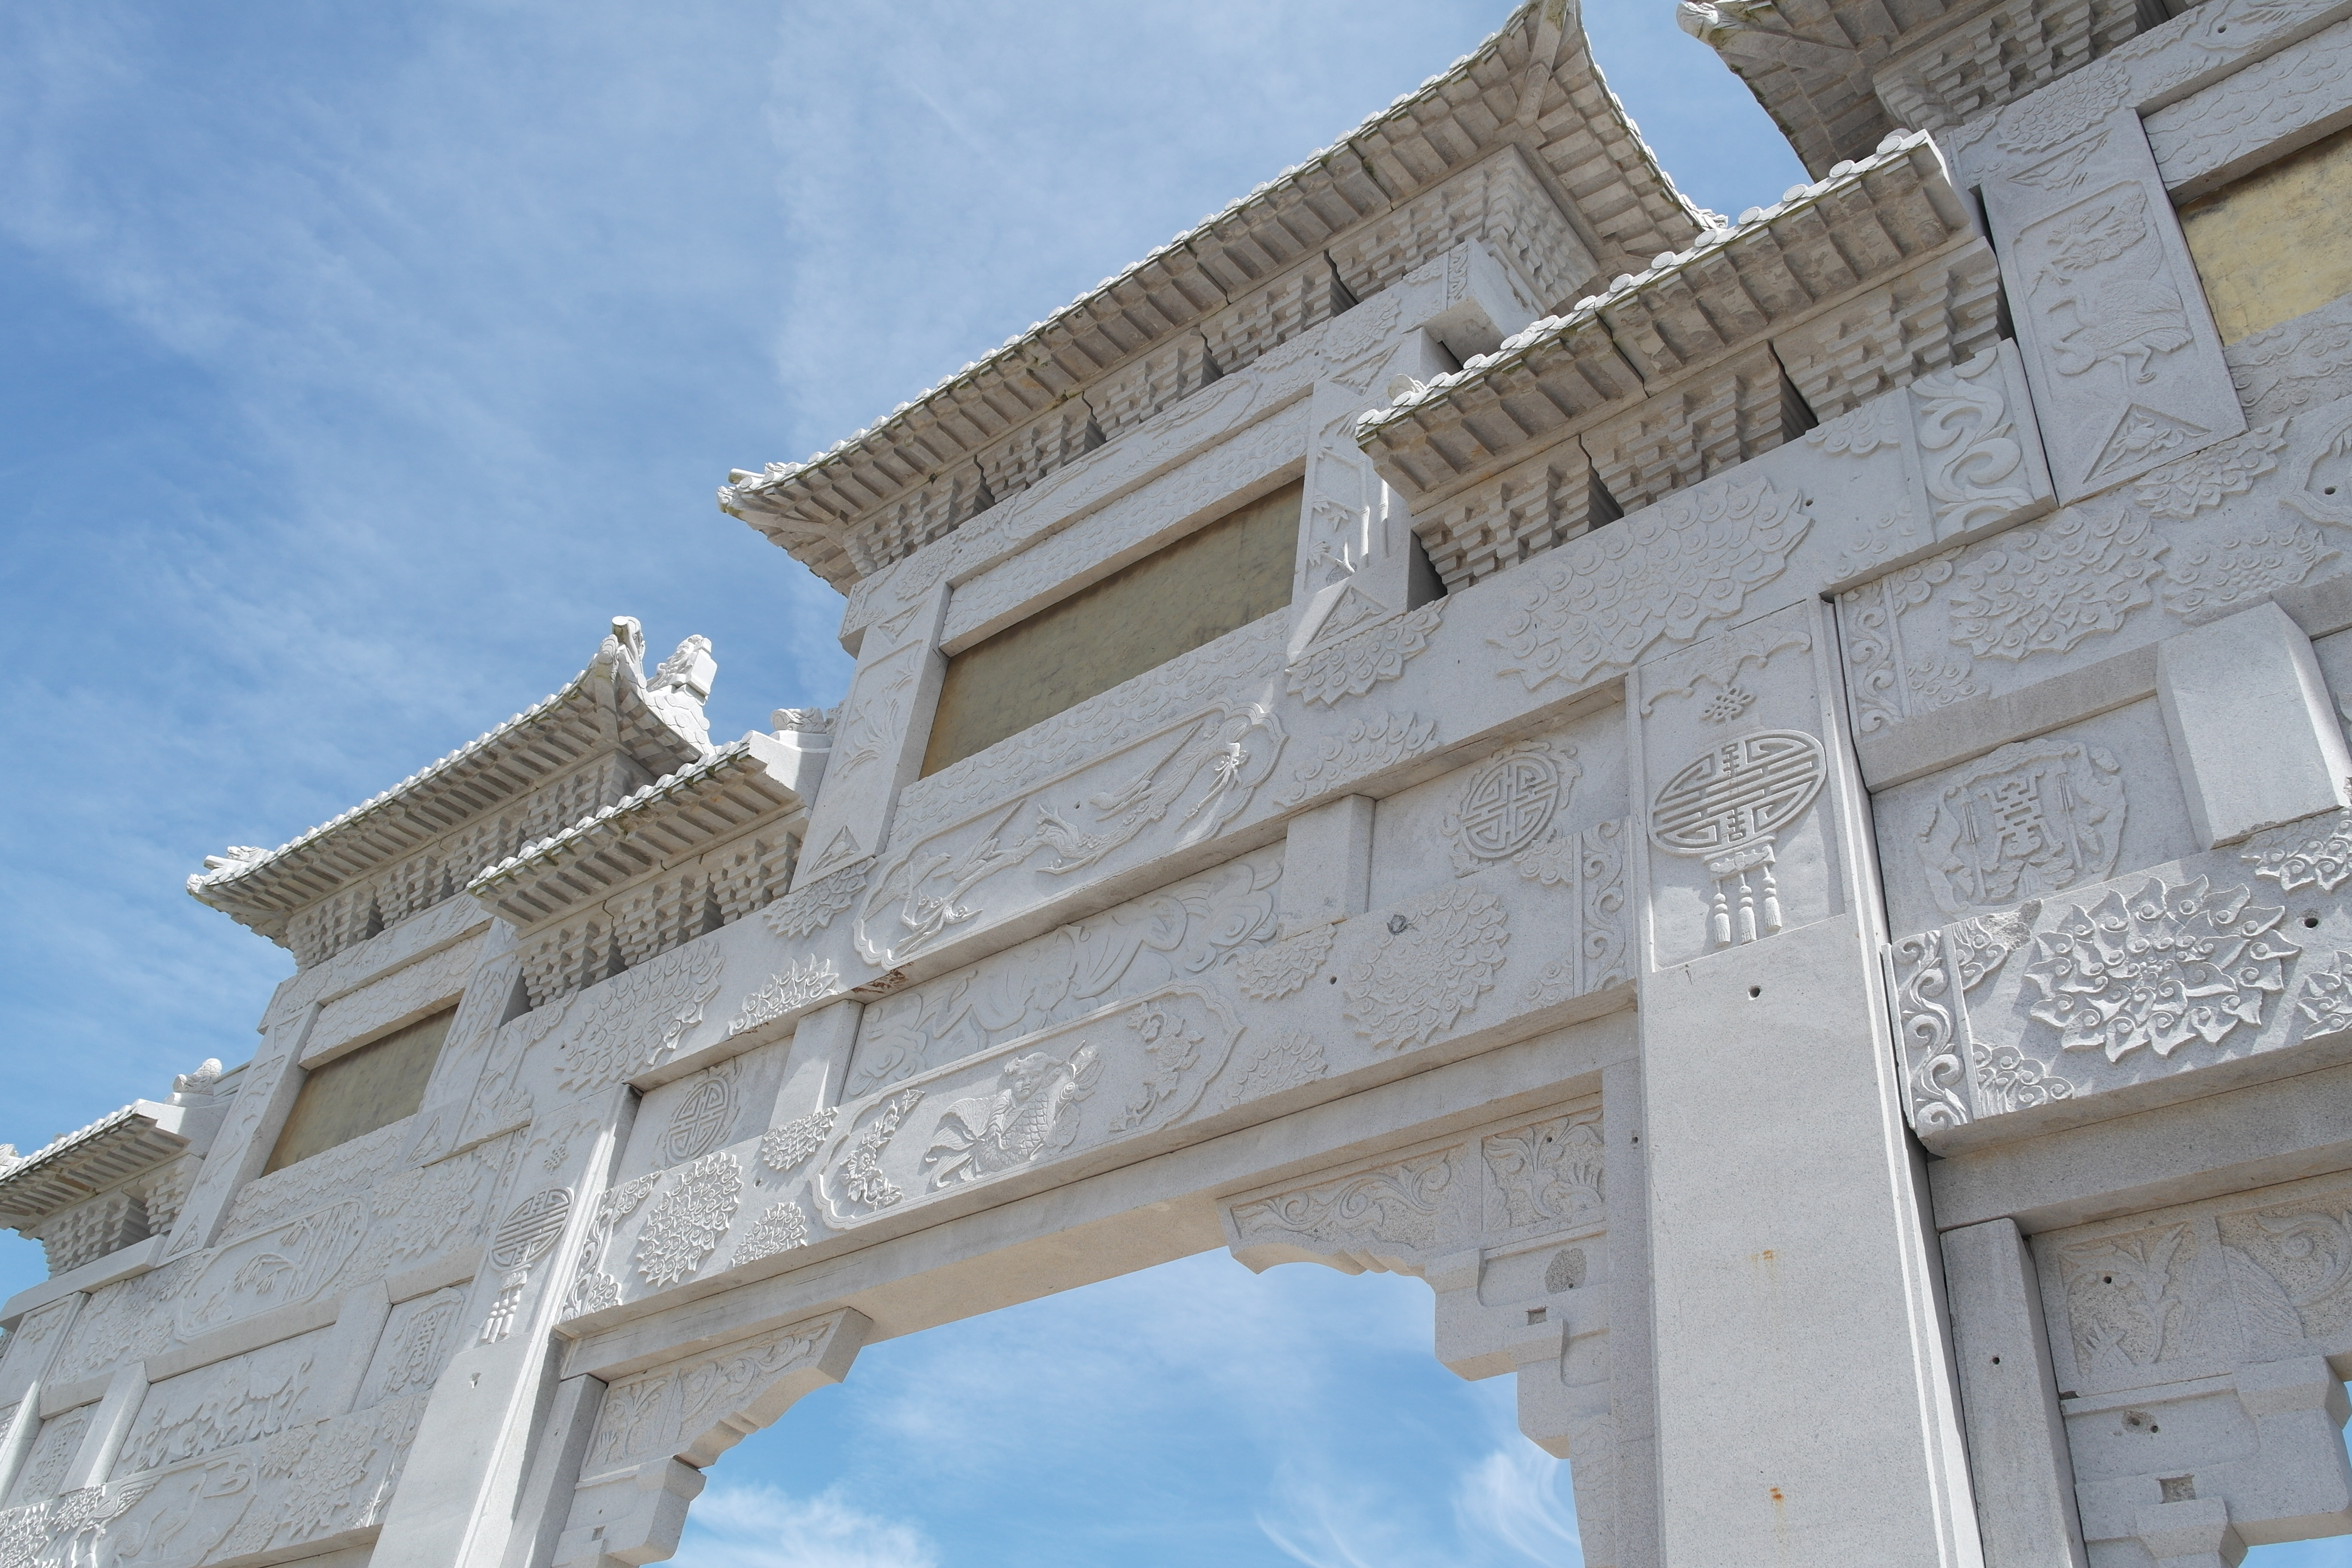
architecture, structure, roof, building, palace, wall, stone, arch, column, park, landmark, facade, gate, ruins, portugal, orient, ancient history